Sagaing Fault

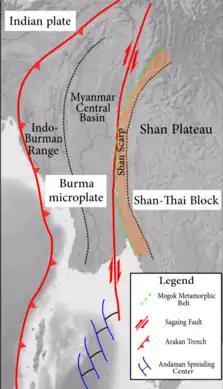
A simplified version of the regional geological features in Myanmar

The southern section comprises, from south to north, the Bago, Pyu, Naypyidaw, Meiktila and Sagaing segments. The Bago segment runs from Myanmar's coast, southeast of Yangon, to 18°N, where the fault experiences a sharp bend. The southern termination and offshore section remains uncertain, however, several tens of kilometers offshore, it connects to normal faults striking east–west. Approximately of the Bago segment ruptured during a 7.4 earthquake in May 1930 with offsets of at least .